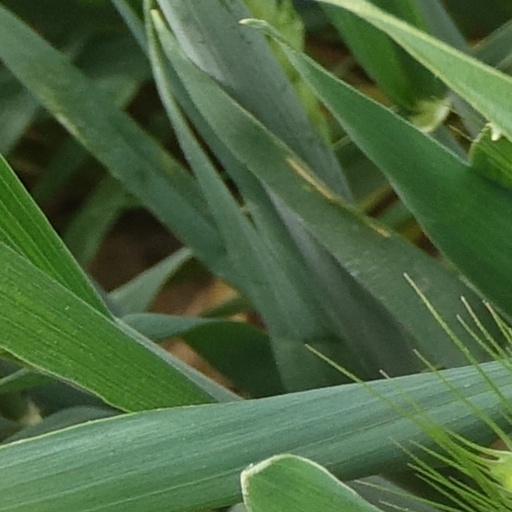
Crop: wheat